Romain Gavras

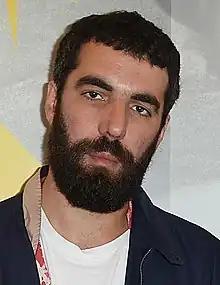

Romain Gavras (born 4 July 1981) is a French film director. He is known for directing M.I.A.'s videos "Bad Girls" and "Born Free", Kanye West and Jay-Z's video "No Church in the Wild" and Jamie xx's video "Gosh". He also directed Justice's "Stress".